Techiman

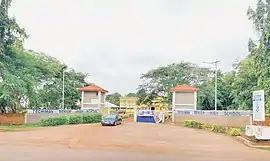
Techiman Senior High School

The dominated employing economic sector is agriculture (36%), followed by service and sales (28.2%). The city's economy is mostly rural.